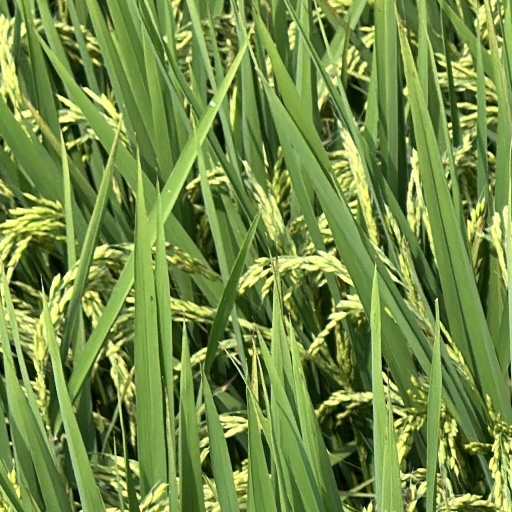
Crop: rice